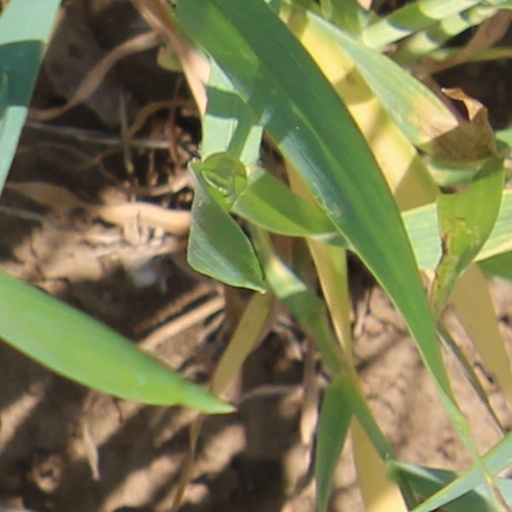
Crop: wheat